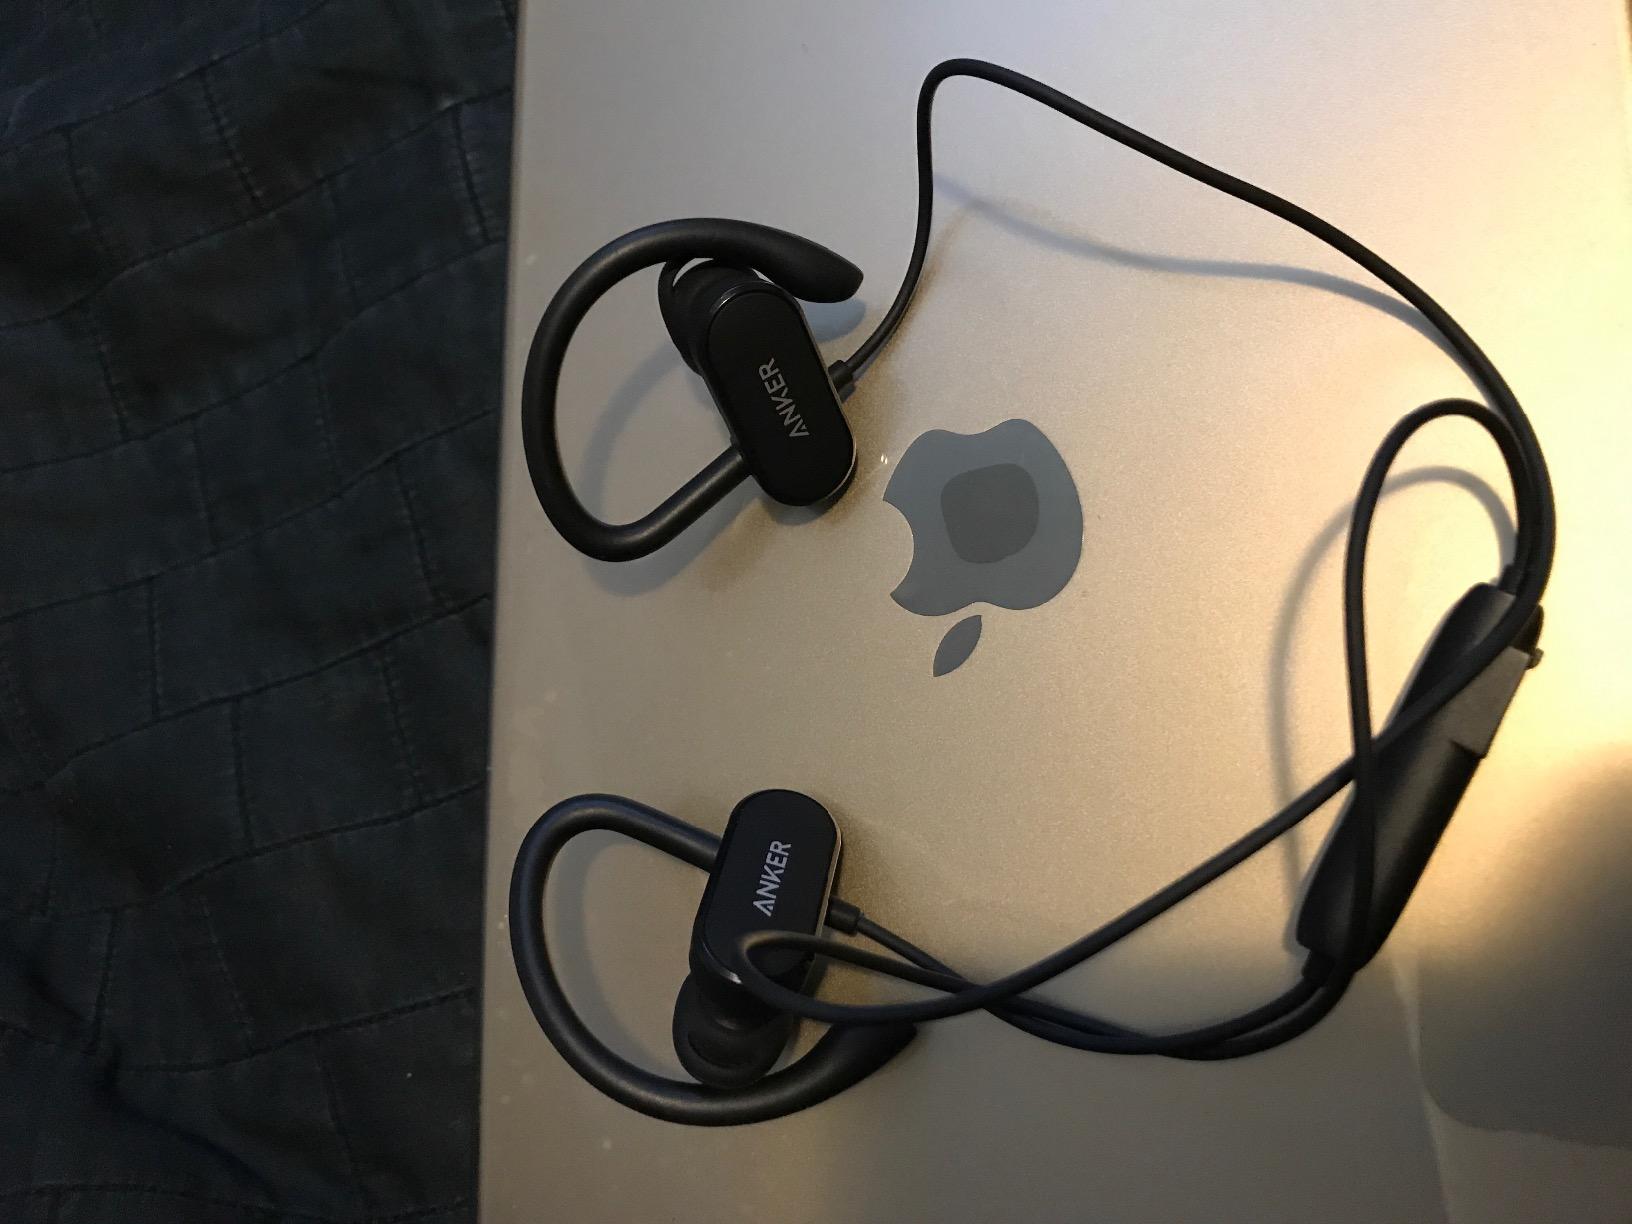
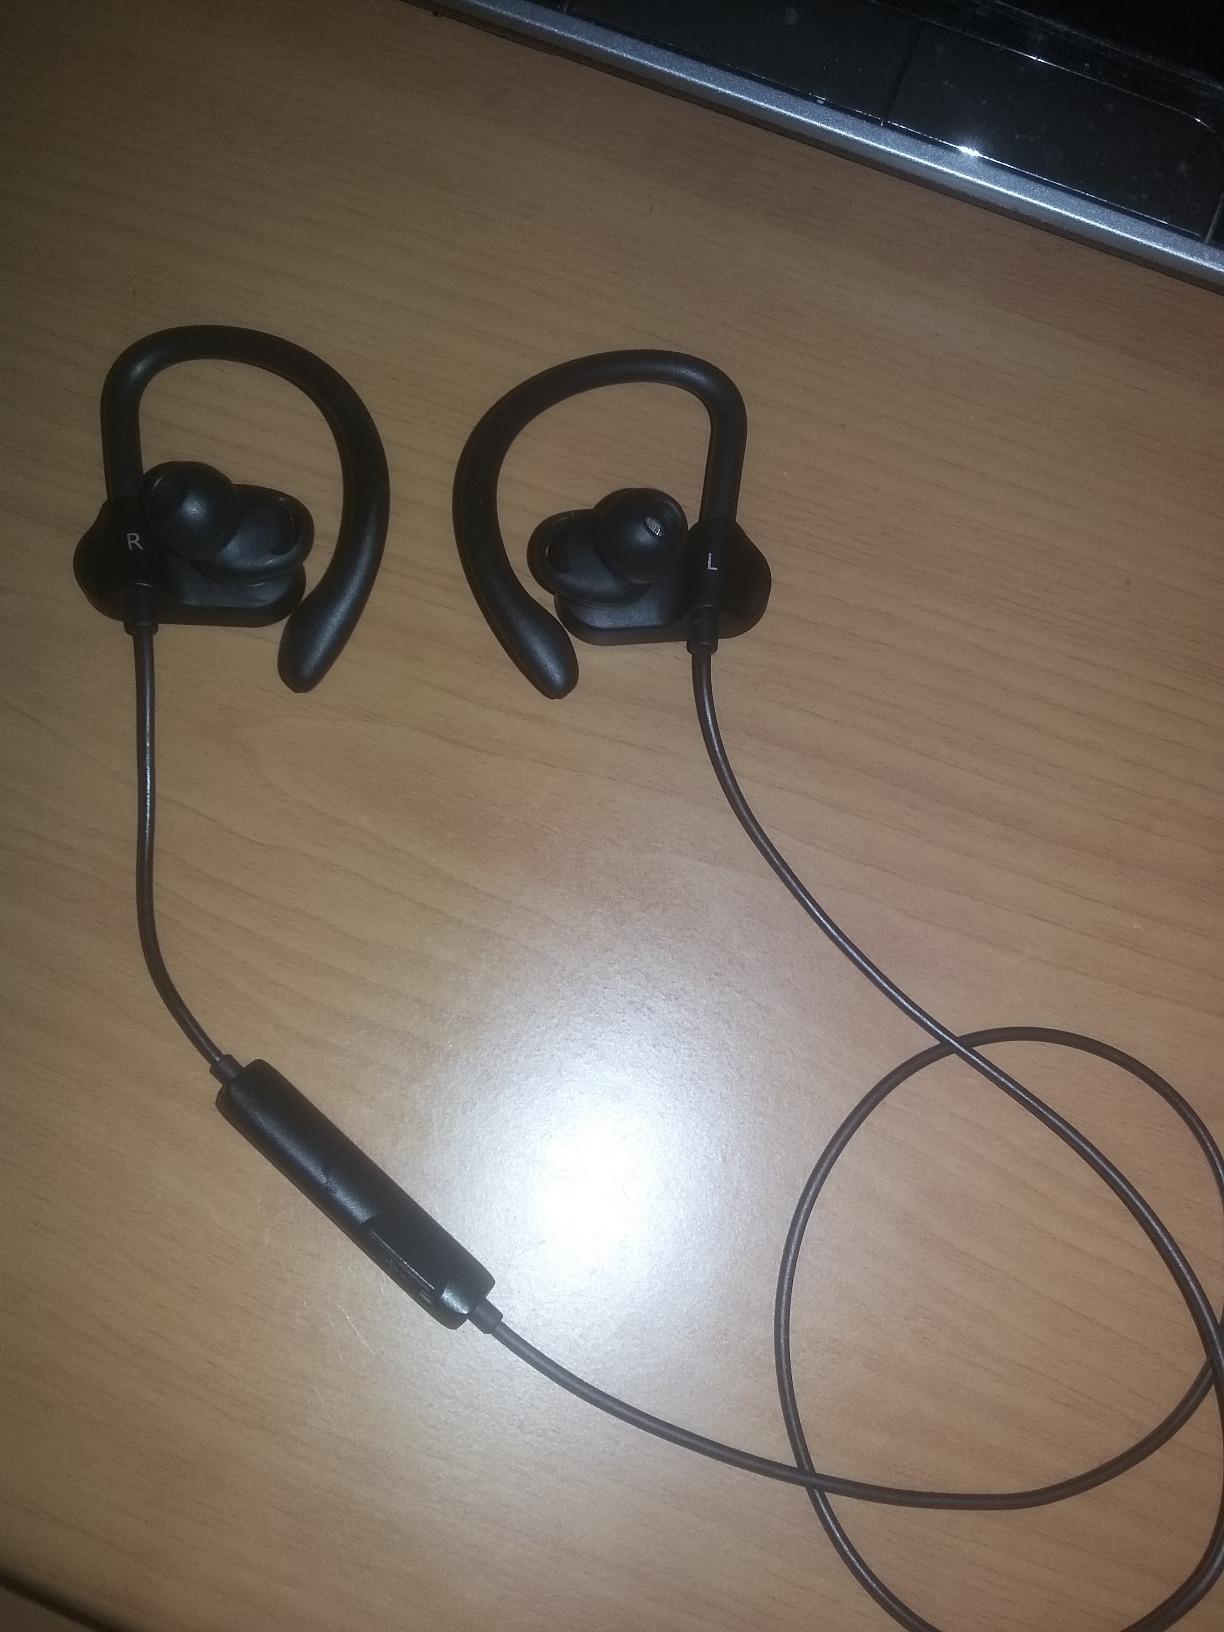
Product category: headphones
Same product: yes